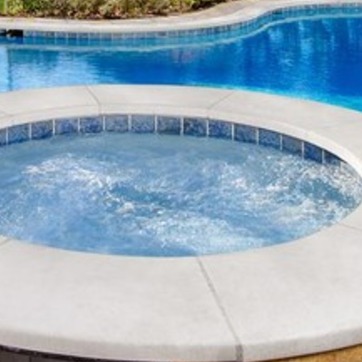
Material: water